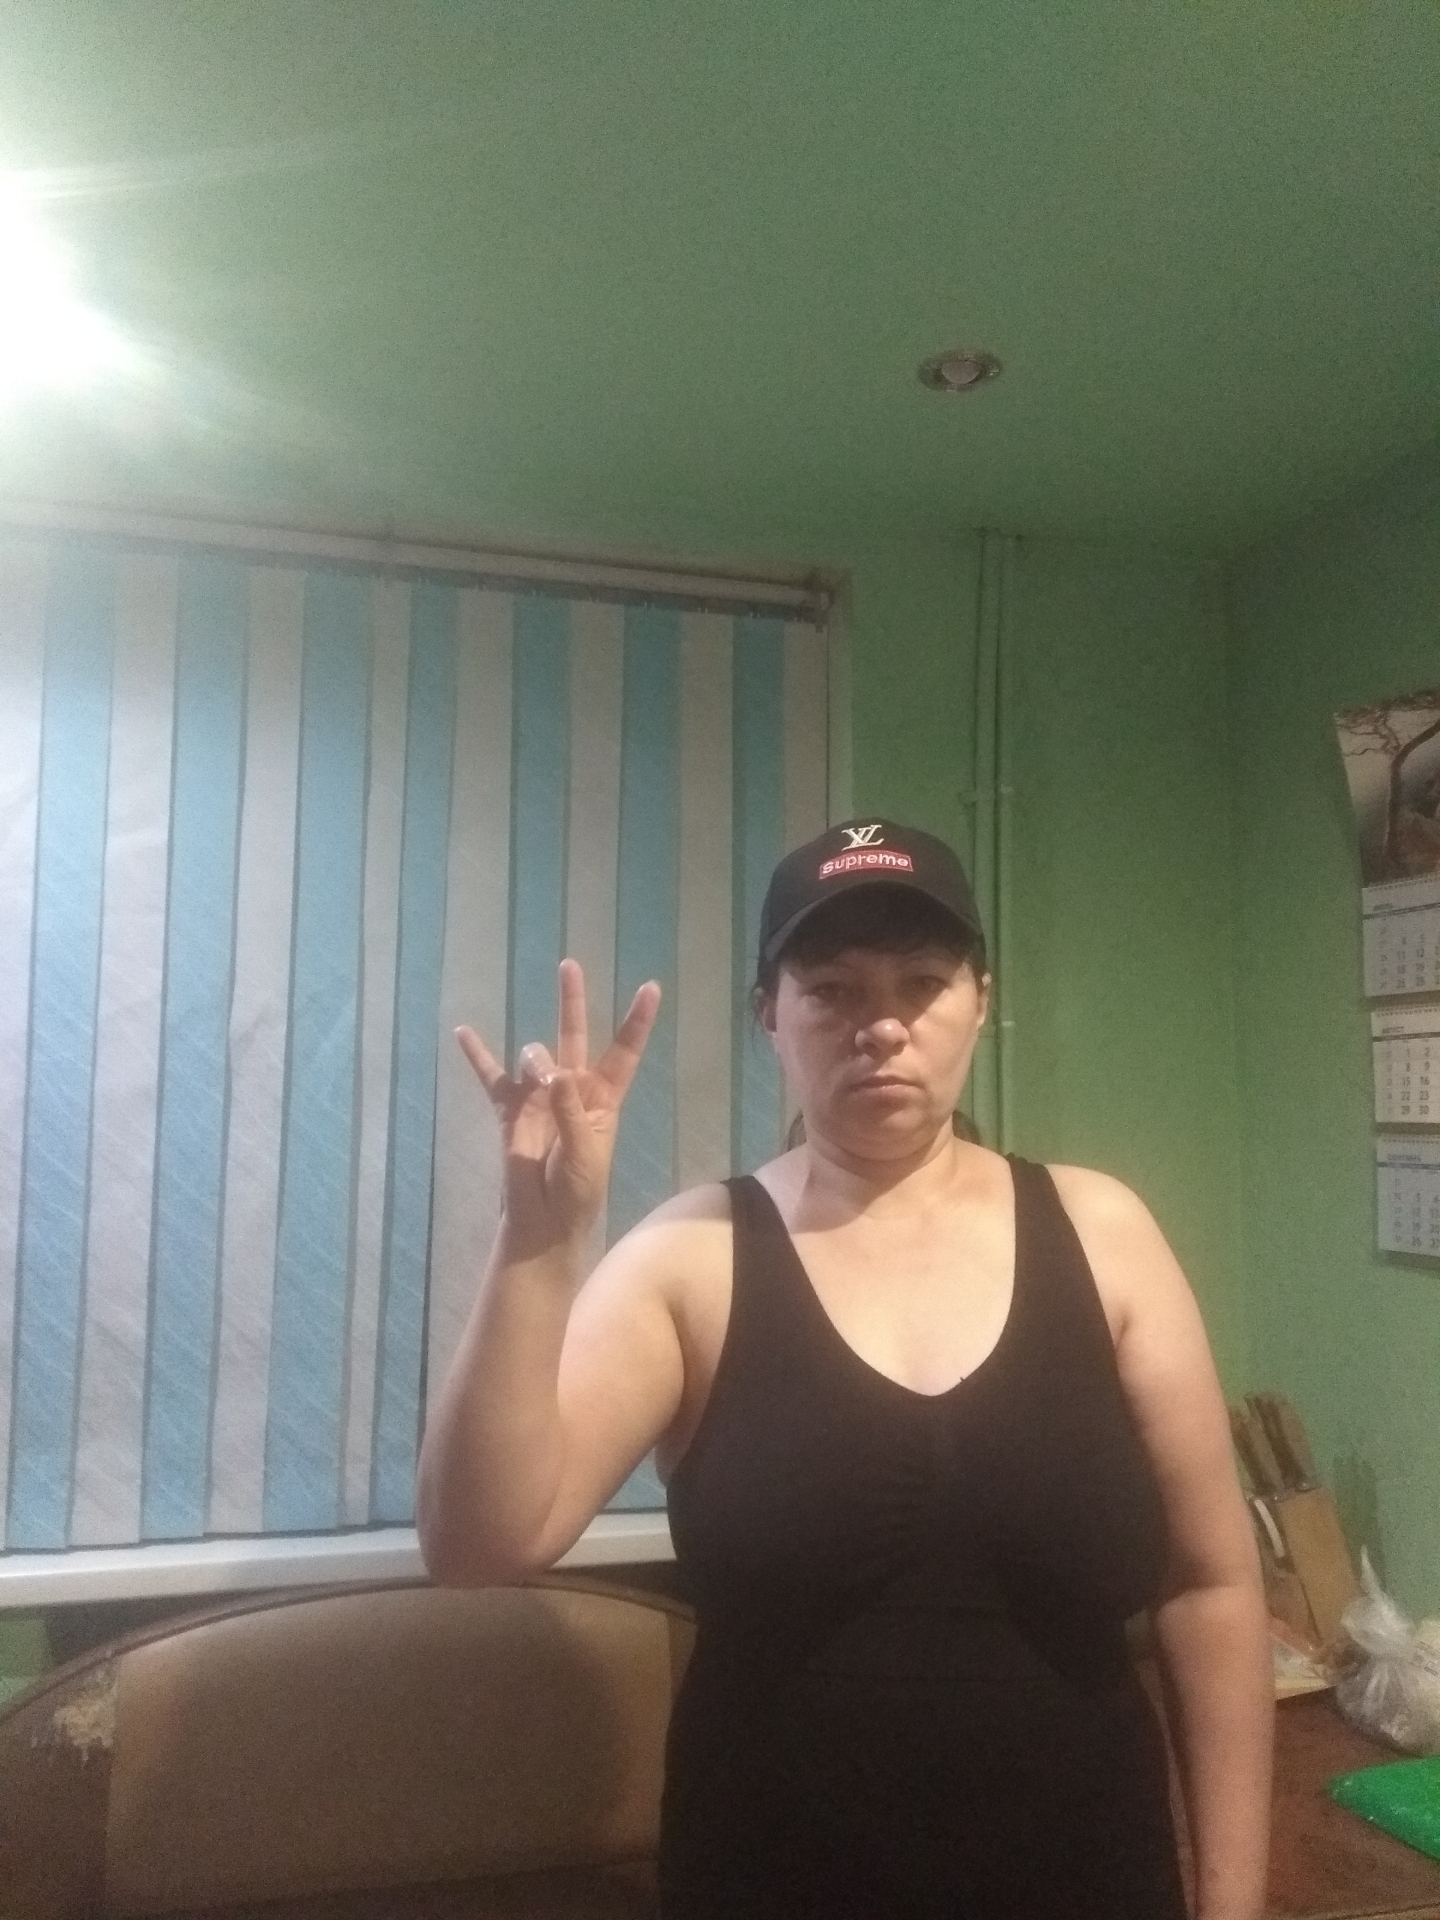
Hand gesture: three3